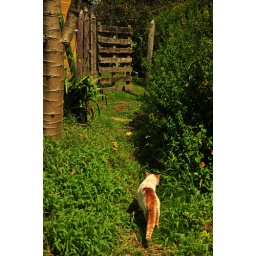
the cat in the grass